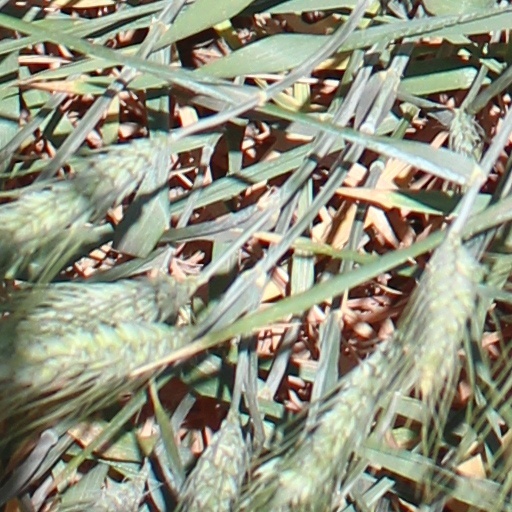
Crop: wheat